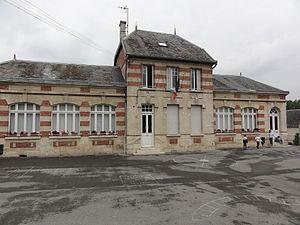
Crécy-au-Mont est une commune française située dans le département de l'Aisne, en région Hauts-de-France.